Jess Harnell

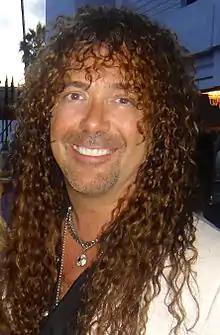
Harnell in 2013

Jess Harnell (born December 23, 1963) is an American voice actor. His roles include Wakko Warner in "Animaniacs", Captain Hero in "Drawn Together", Jerry in the first two seasons of "Totally Spies!", Ironhide in the first three "Transformers" films directed by Michael Bay, and the titular character in the "Crash Bandicoot" franchise. Harnell has also been the announcer for "America's Funniest Home Videos" since 1998.